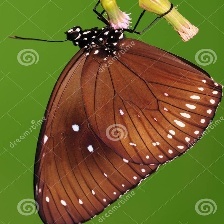
Species: BLUE SPOTTED CROW
Butterfly family (ImageNet category): monarch